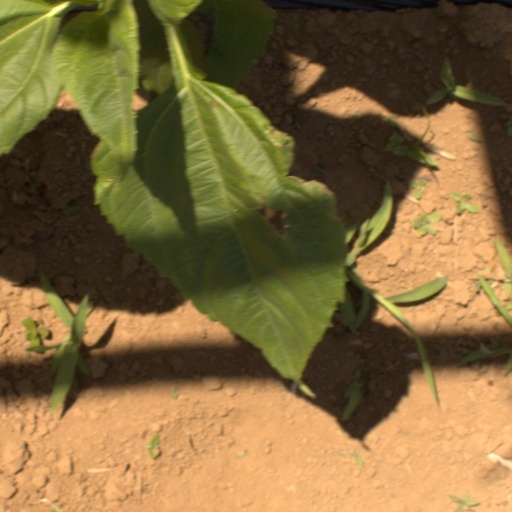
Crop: Jerusalem artichoke